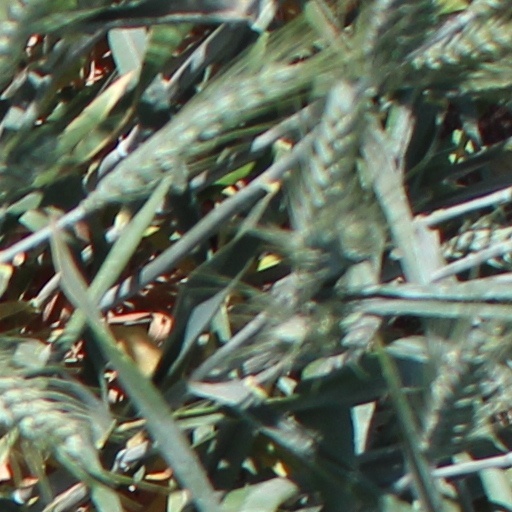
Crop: wheat